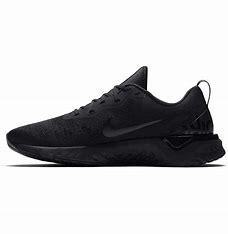
Brand: Nike
Model: Odyssey React